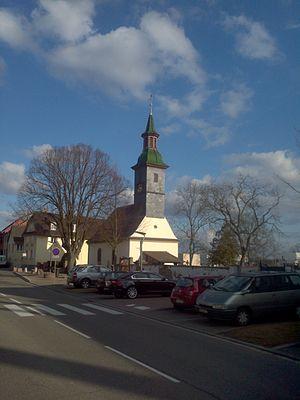
prot. eglise Saint-Jacques Mittelhausbergen